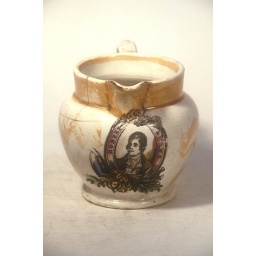
Printed in black with orange lustre, bust of the poet Robert Burns (1759-96) in oval frame inscribed: ROBERT BURNS.